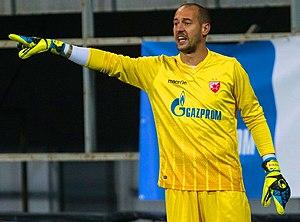
Milan Borjan est un joueur de soccer international canadien d'origine serbe né le 23 octobre 1987 à Knin en Yougoslavie. Évoluant au poste de gardien de but, il joue actuellement pour l'Étoile rouge de Belgrade.